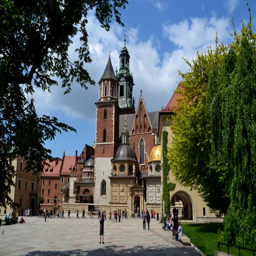
gothic structure in the sun